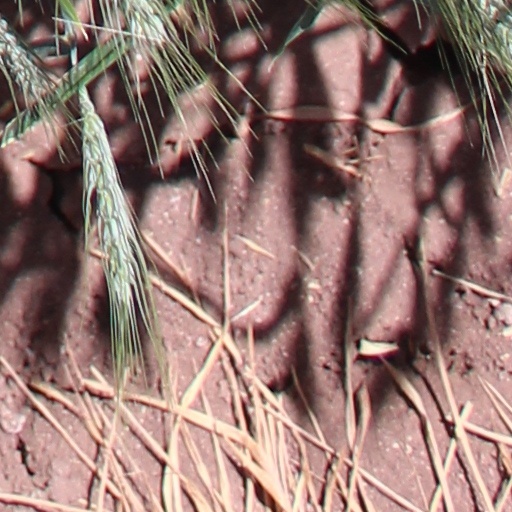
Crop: wheat